David Cameron

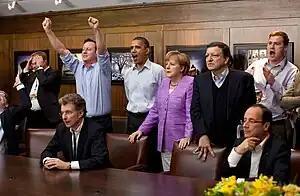
Cameron watches the penalty shootout of the 2012 UEFA Champions League Final with Barack Obama, Angela Merkel, François Hollande

Cameron said that he believed in "spreading freedom and democracy, and supporting humanitarian intervention" in cases such as the genocide in Darfur, Sudan. He said he rejected neoconservatism because, as a conservative, he recognises "the complexities of human nature, and will always be sceptical of grand schemes to remake the world." A supporter of multilateralism, as "a country may act alone—but it cannot always succeed alone", he believes multilateralism can take the form of acting through "NATO, the UN, the G8, the EU and other institutions", or through international alliances. Cameron said: "If the West is to help other countries, we must do so from a position of genuine moral authority" and "we must strive above all for legitimacy in what we do."